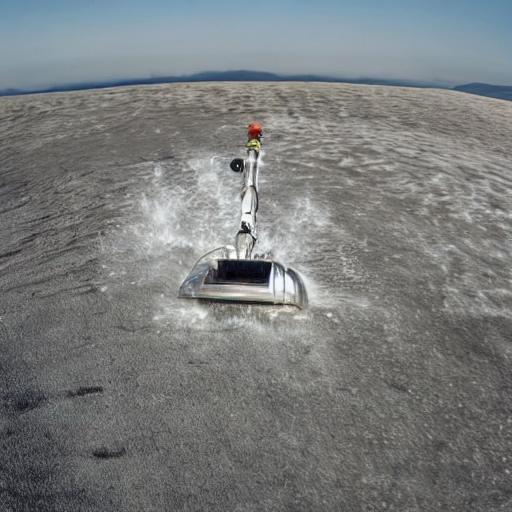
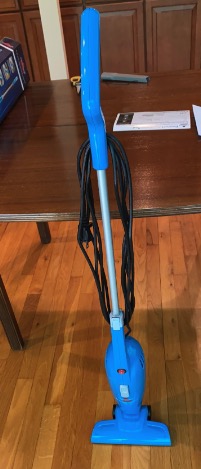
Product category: items_vacuum
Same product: no